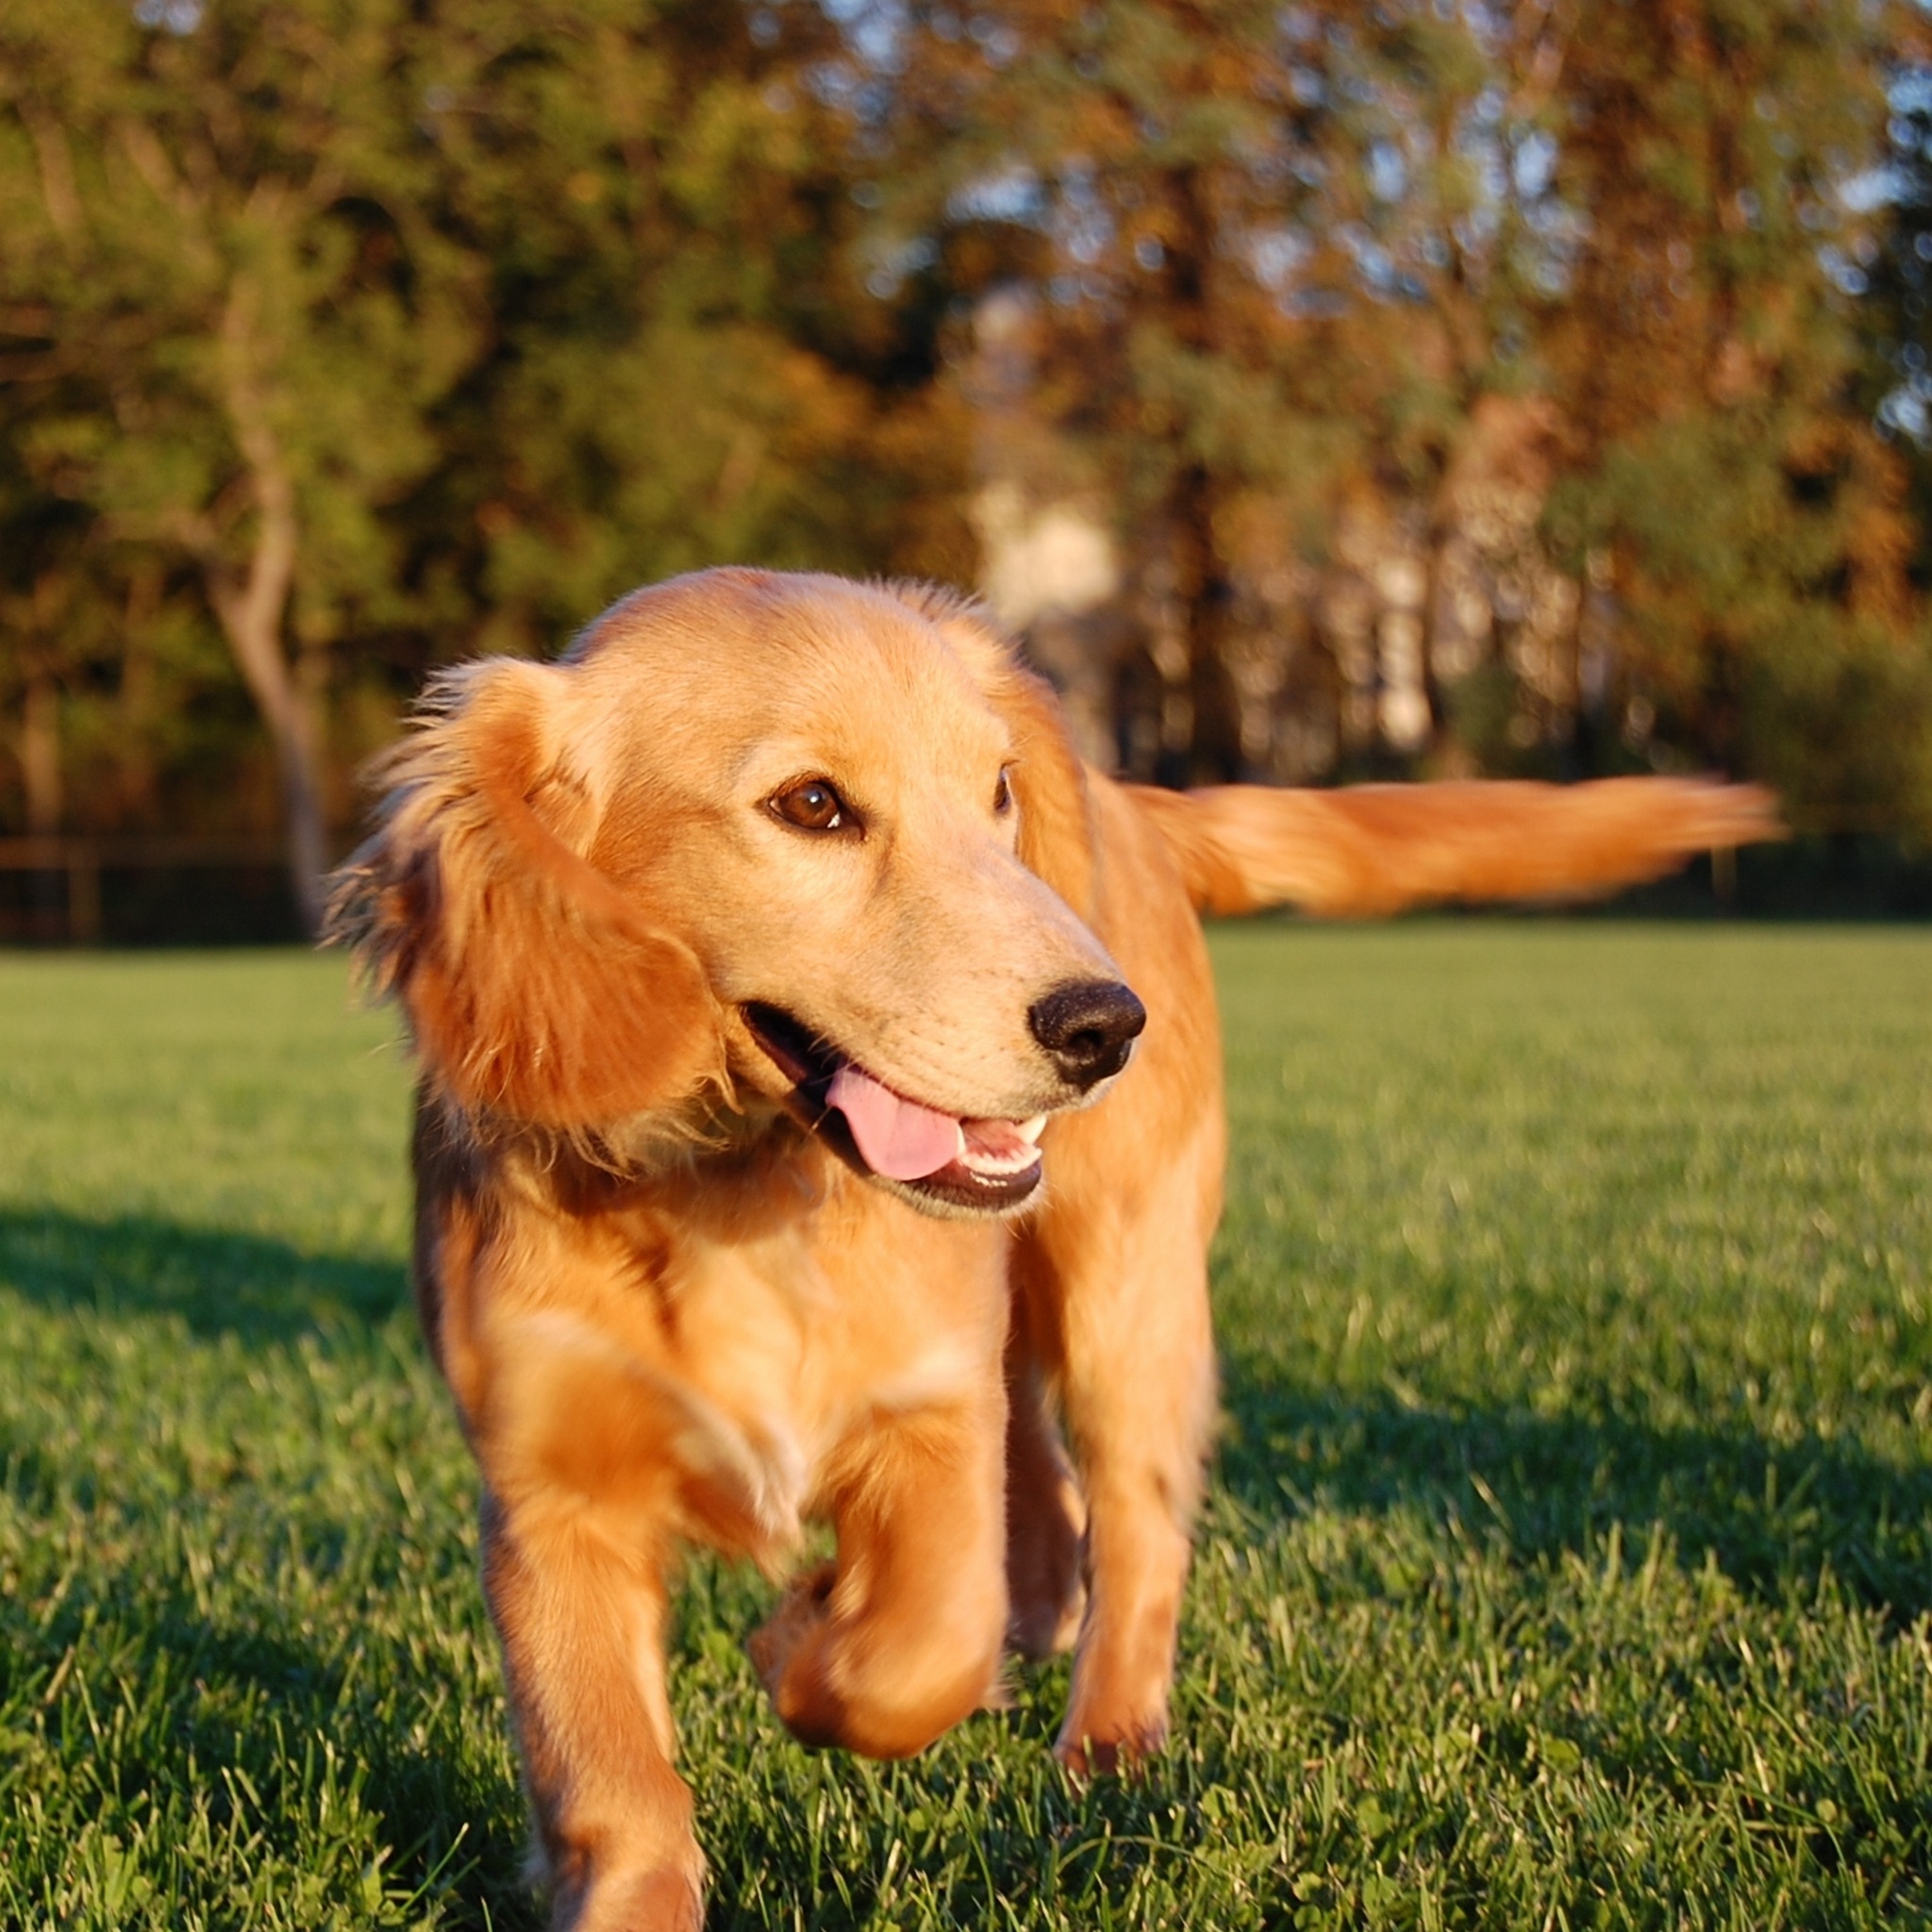
grass, run, dog, animal, country, summer, mammal, outdoors, golden retriever, vertebrate, labrador retriever, chick, dog breed, retriever, happy dog, running dog, dog like mammal, nova scotia duck tolling retriever